Lincolnshire Poacher cheese

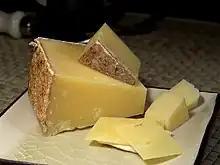
Lincolnshire Poacher cheese

Lincolnshire Poacher is a hard unpasteurised cow's milk cheese that is generally of a cylindrical shape with a rind resembling granite in appearance. It is made at Ulceby Grange Farm in Alford, Lincolnshire, by craft cheesemaker Richard Tagg. The cheese is matured for between 14 and 24 months, depending on when the milk was collected.